Hawkesbury and Nepean Wars

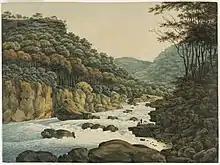
Grose Valley, 1809

Governor Macquarie ordered out several parties of the 46th regiment in April 1816. Captain James Wallis went south to Appin, Captain Schaw to the Hawkesbury and Lieutenant Dawe was detached to the Cow pastures. Soldiers were sent to protect the Glenroy depot. The role of the guides points to the complex nature of the hostilities. Schaw unsuccessfully chased a handful of warriors around the Hawkesbury and after a white guide failed to guide the soldiers in a surprise attack on a camp at Maroota he marched south to the Cow Pastures. When the nature of Wallis' military expedition became clear to the Aboriginal guides, Bundle and Bootbarrie or Budburry, they left Captain Wallis. John Warby, a white guide, also disappeared for a time from Wallis' command. Captain Schaw's pursuit of a party of warriors on the Wingecarribee River ended after Colebee told him that the tracks of the warriors were two days old.